Al-Ghazali

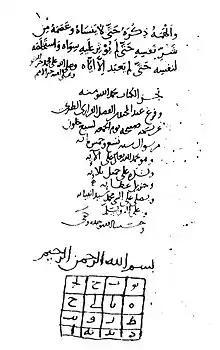
Last page of al-Ghazali's autobiography in MS Istanbul, Shehid Ali Pasha no. 1712, dated AH 509 (AD 1115–1116).

The autobiography al-Ghazali wrote towards the end of his life, "" ( "al-Munqidh min al-Dalal"), is considered a work of major importance. In it, al-Ghazali recounts how, once a crisis of epistemological skepticism had been resolved by "a light which God Most High cast into my breast ... the key to most knowledge," he studied and mastered the arguments of kalam, Islamic philosophy, and Ismailism. Though appreciating what was valid in the first two of these, at least, he determined that all three approaches were inadequate and found ultimate value only in the mystical experience and insight he attained as a result of following Sufi practices. William James, in "Varieties of Religious Experience", considered the autobiography an important document for "the purely literary student who would like to become acquainted with the inwardness of religions other than the Christian" because of the scarcity of recorded personal religious confessions and autobiographical literature from this period outside the Christian tradition.